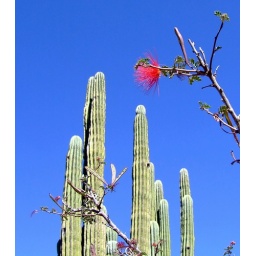
Not sure if I like the composition of this, but I love the bright red flower of this plant against the blue sky.